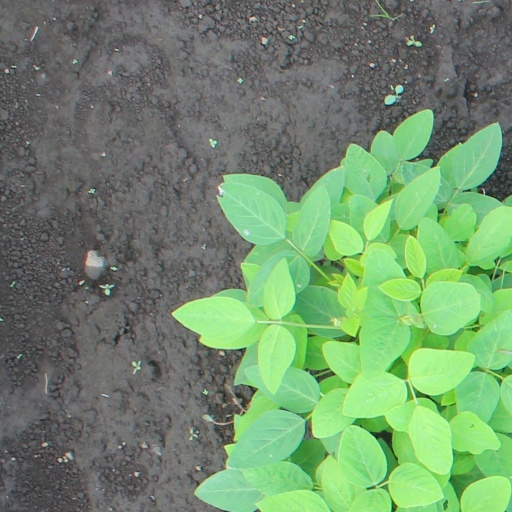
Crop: soybean